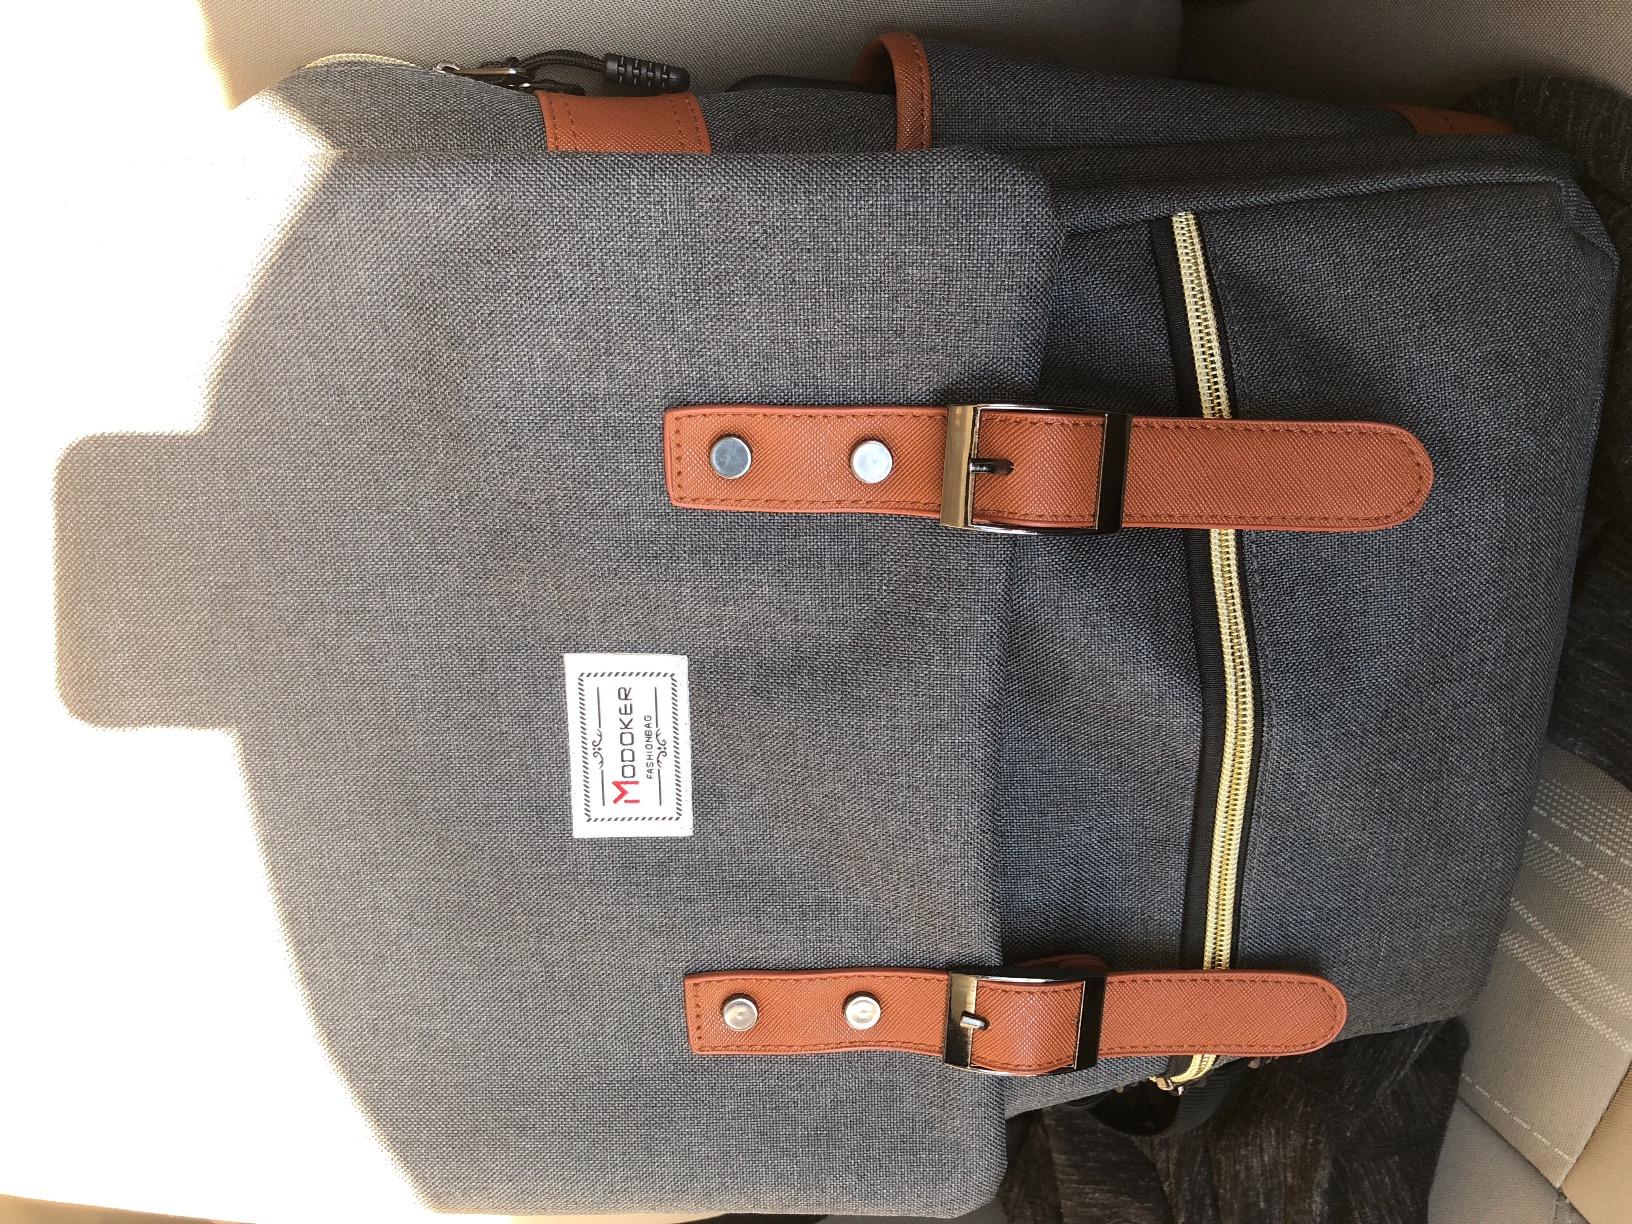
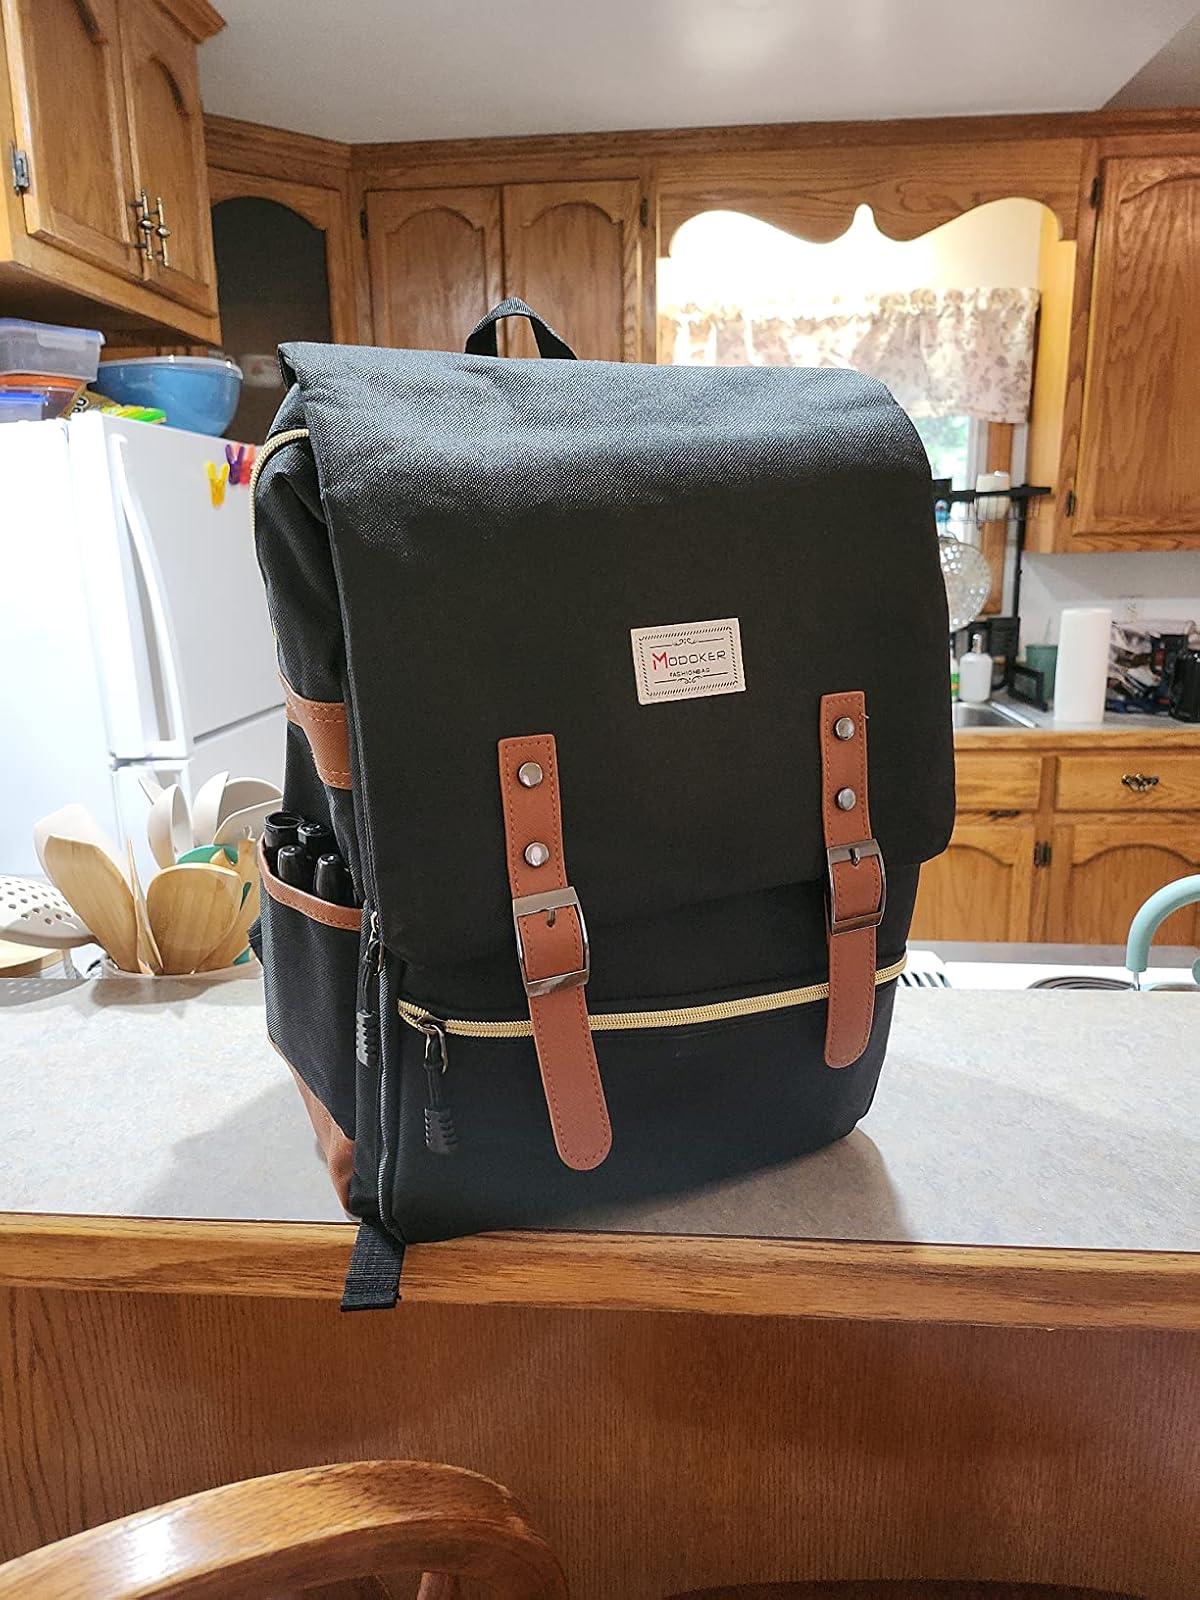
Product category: bag
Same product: no